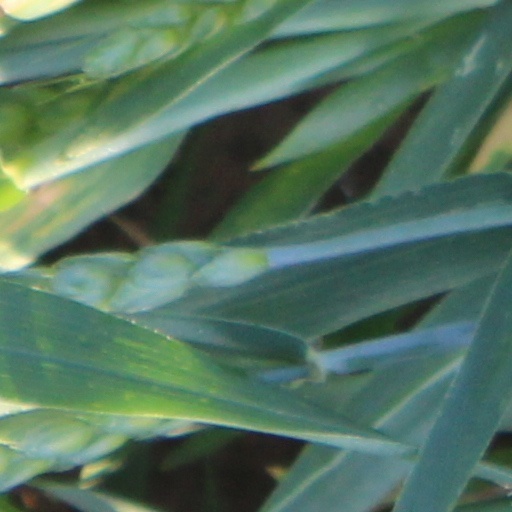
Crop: wheat